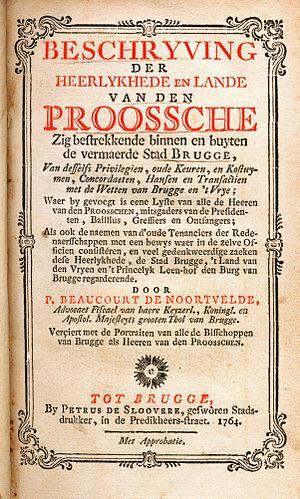
Patrice Beaucourt de Noortvelde, Beschryving der heerlykhede en lande van den Proossche zig bestrekkende binnen en buyten de vermaerde Stad Brugge (Bruges, 1764)